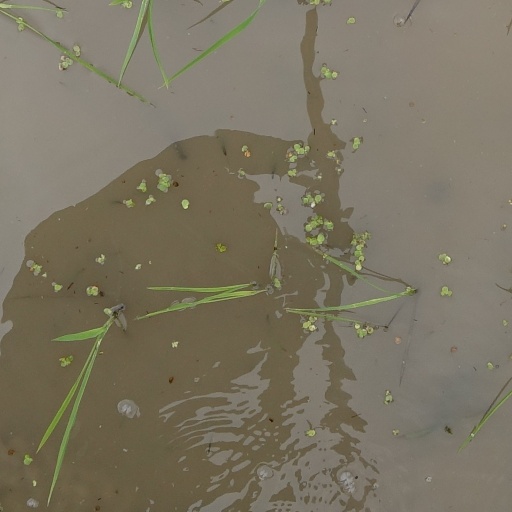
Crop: rice